Les Misérables (1998 film)

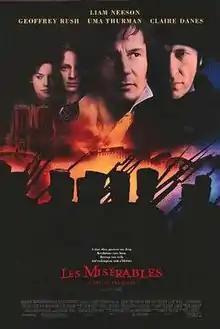
Theatrical release poster

Les Misérables is a 1998 film adaptation of Victor Hugo's 1862 novel of the same name, directed by Bille August. It stars Liam Neeson, Geoffrey Rush, Uma Thurman, and Claire Danes. As in the original novel, the storyline follows the adult life of Jean Valjean (Liam Neeson), an ex-convict pursued by police inspector Javert (Rush). It was filmed at Barrandov Studios in Prague, Czech Republic.